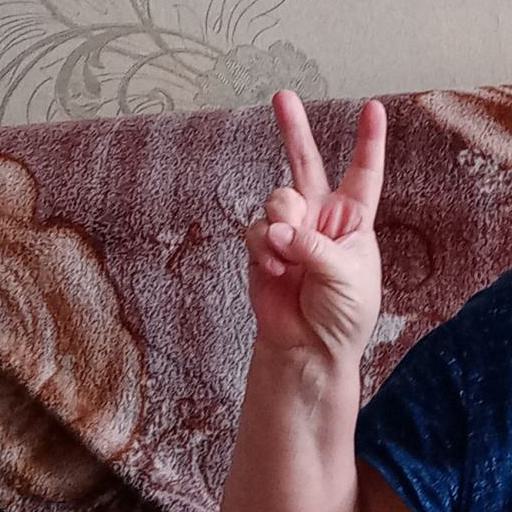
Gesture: peace